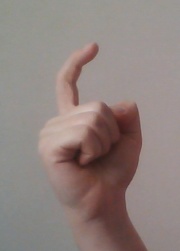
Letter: ra